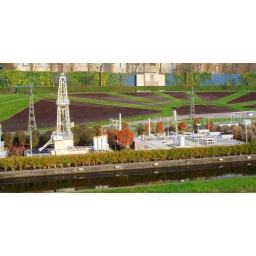
&lt;i&gt;A well field and a plant for the production of natural gas operated by the NAM. &lt;/i&gt;